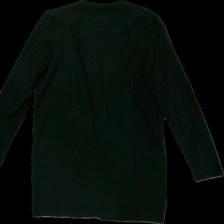
View: back
Type: Cardigan
Category: Ladies
Brand: Not in the list
Brand text on label: vila
Colors: Black
Material: 61% polyester 39% cotton
Cut: Regular
Size: XS
Season: All
Stains: Major
Damage: fläck
Damage location: middle center
Damage 2 location: middle right
Price range: <50
Recommended usage: Export
Description: svart kofta med fläck bak